Death or Canada

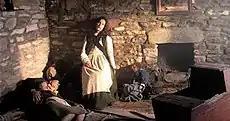
The screen shot used by RTÉ to describe "Death or Canada"

Death or Canada is a two-part Canadian–Irish docudrama which was broadcast in Ireland on RTÉ One in November/December 2008. In the UK on The History Channel UK in January and February 2009 as Fleeing The Famine. The film was also featured as part of the celebrations for Toronto's 175th anniversary.